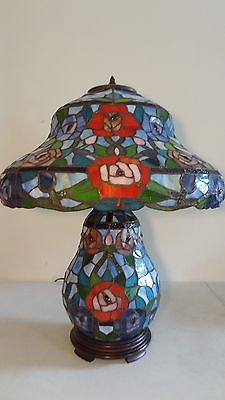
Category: lamp